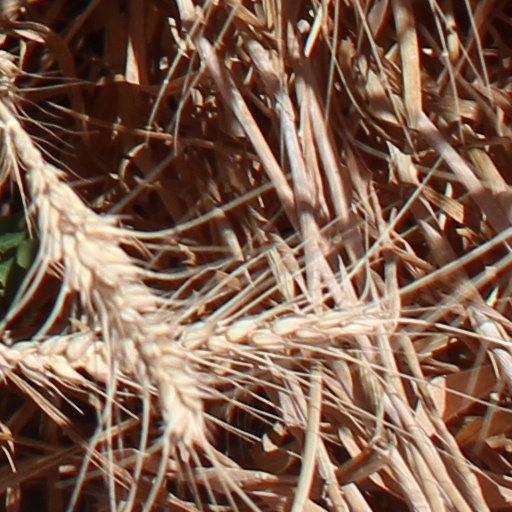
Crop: wheat